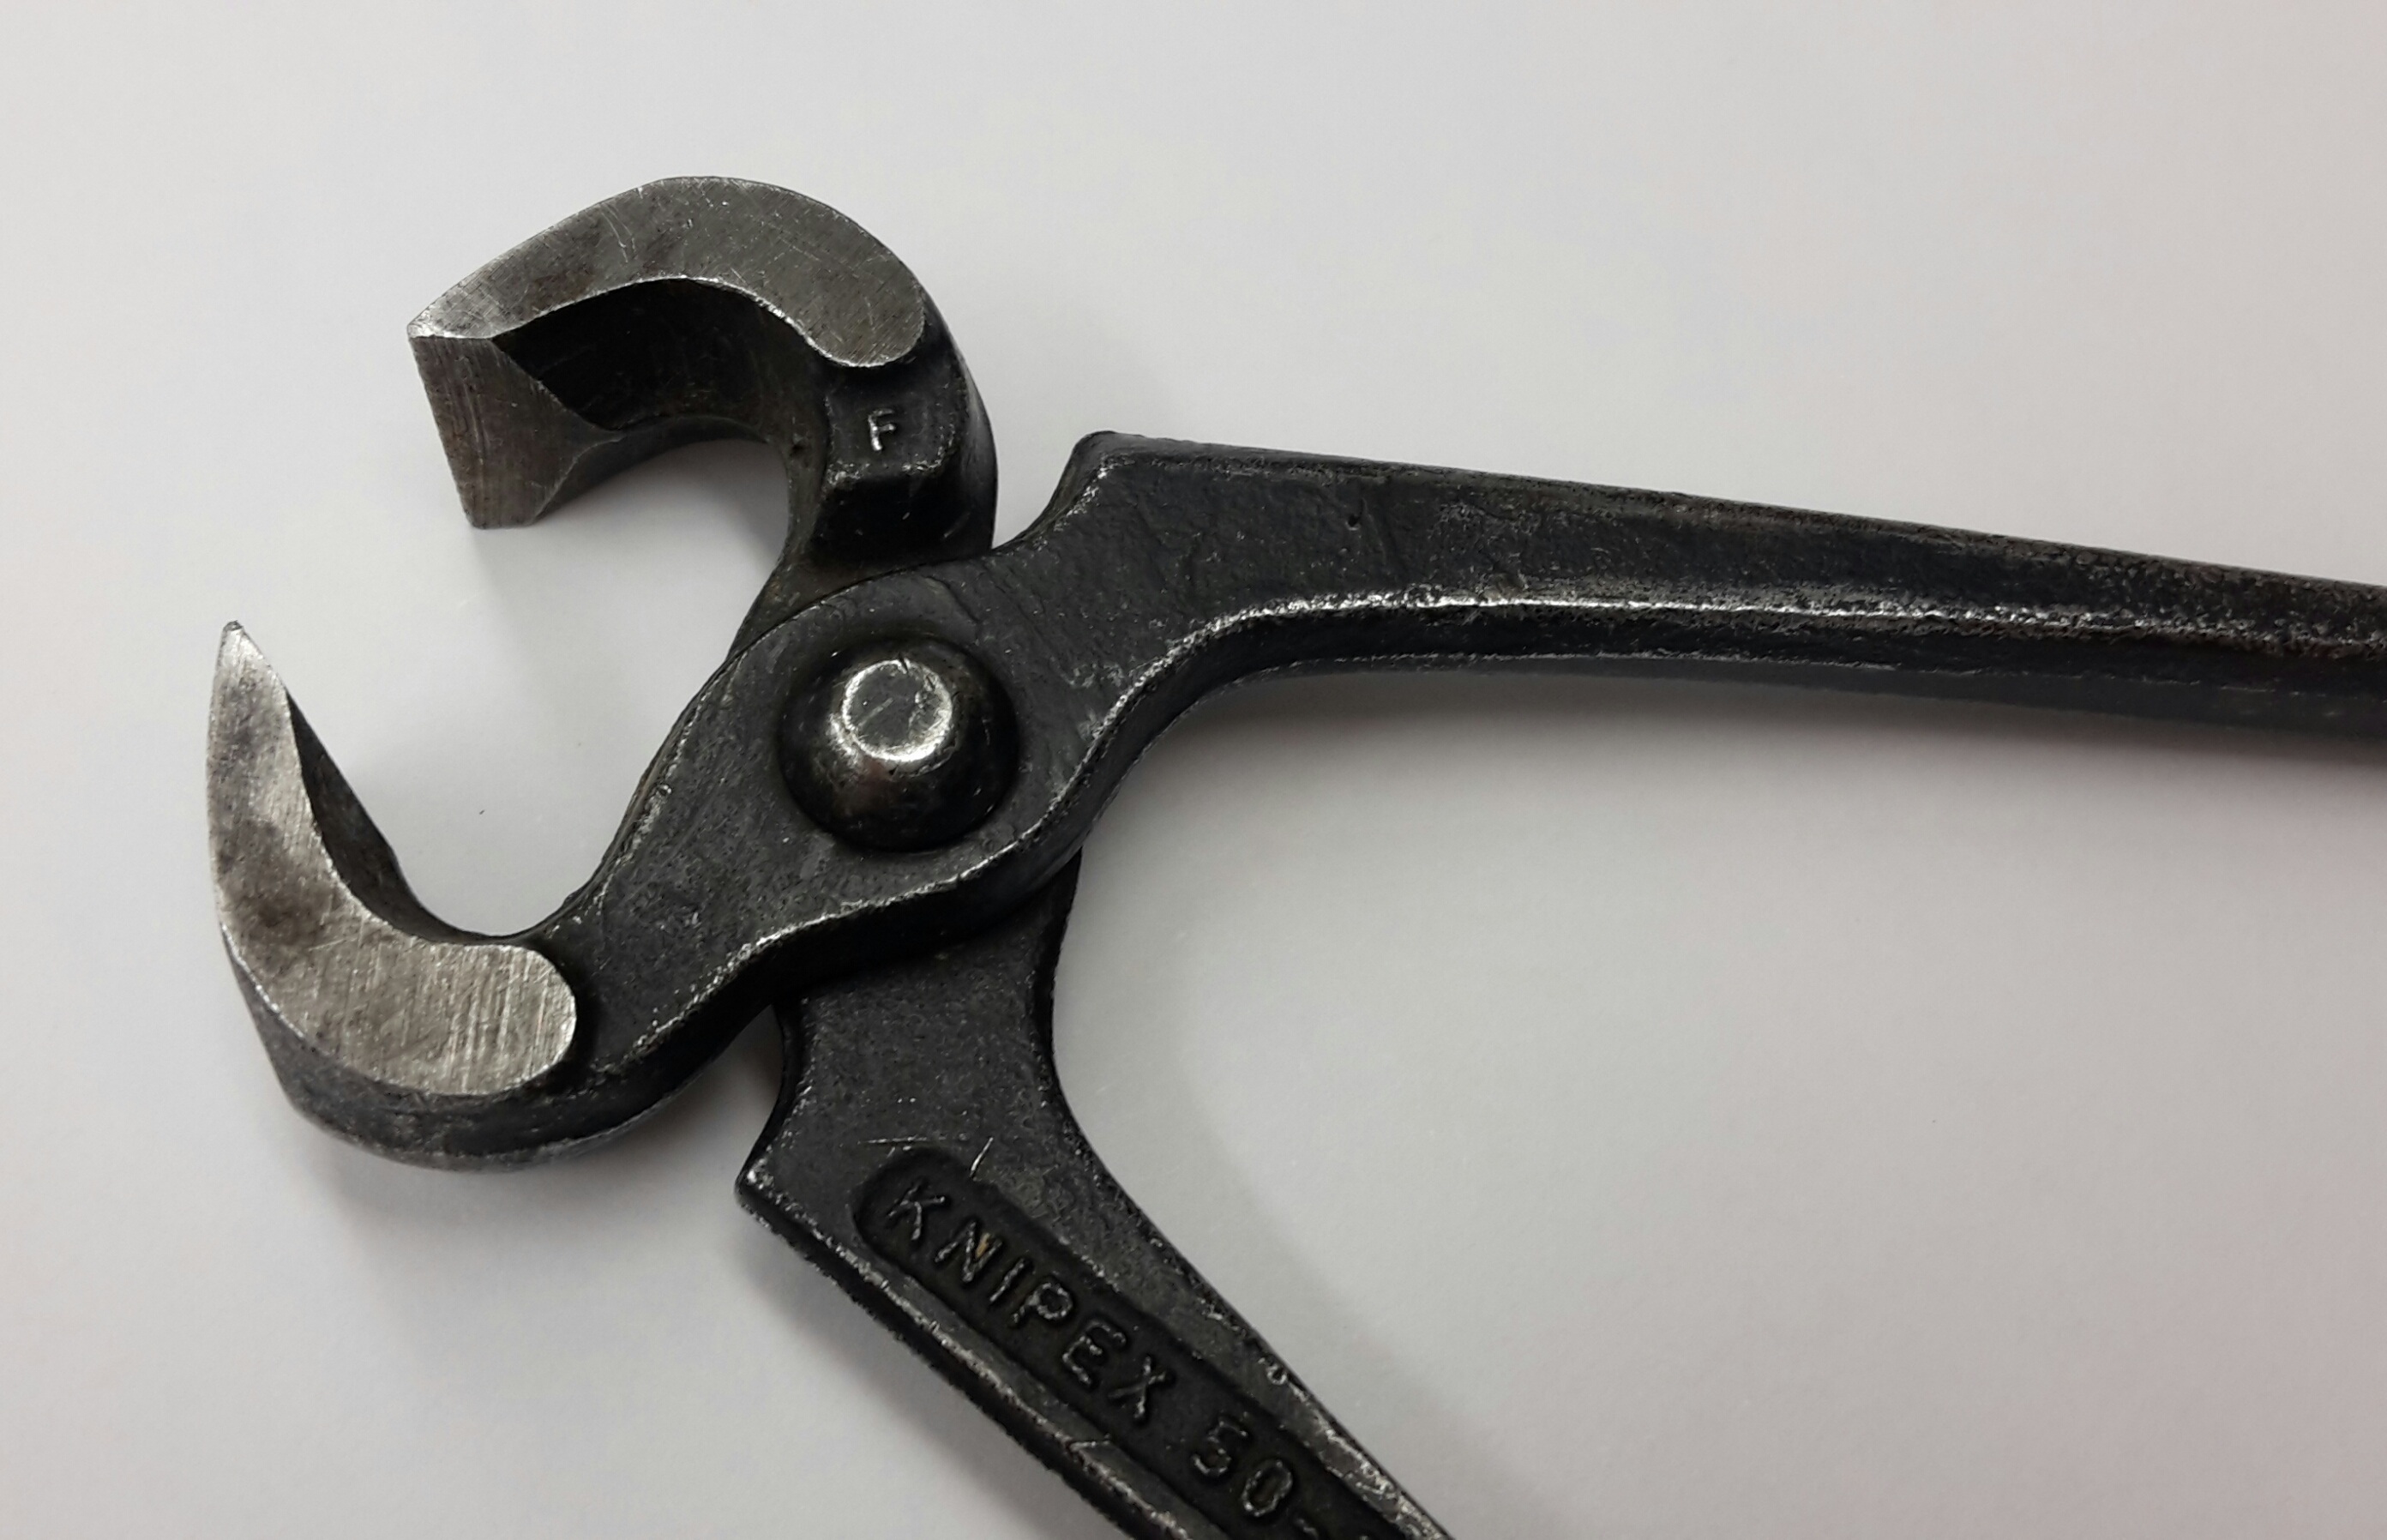
tool, repair, metal, craft, handle, tools, pliers, iron, pincers, trigger, pull out, snap off